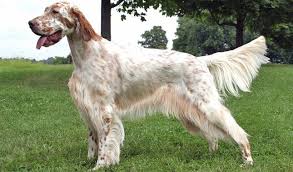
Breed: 203-n000022-English_setter